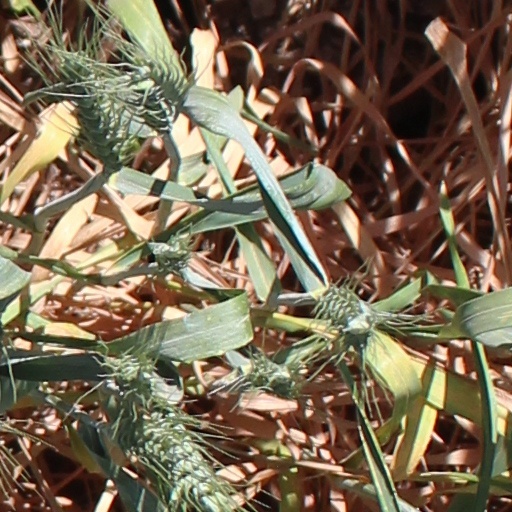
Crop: wheat